Criminal Minds season 12

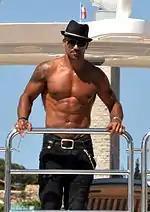
Shemar Moore reprised his role as Derek Morgan in the season finale.

After Shemar Moore's departure in the previous season, former "" star Adam Rodriguez was cast to fill his void in the twelfth season. He will play Luke Alvez, a new recruit to the BAU from the FBI's Fugitive Task Force, tasked with helping to capture an escaped killer from last season. On July 21, Kirsten Vangsness confirmed that Paget Brewster would reprise her role as SSA Emily Prentiss for multiple episodes. On August 10, 2016, Aisha Tyler, who joined the show in the previous season as Dr. Tara Lewis, was promoted to a series regular.